List of Top Country LP's number ones of 1969

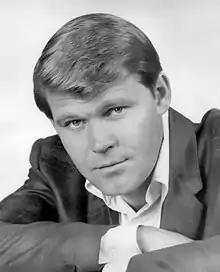
Singer Glen Campbell

Top Country Albums is a chart that ranks the top-performing country music albums in the United States, published by "Billboard". In 1969, six different albums topped the chart, which was at the time published under the title Top Country LP's, based on sales reports submitted by a representative sample of stores nationwide.